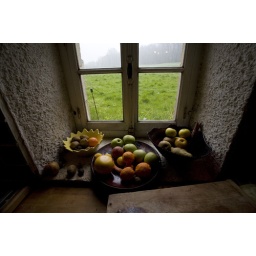
Looking out the back kitchen window on a farm in Normandy, France